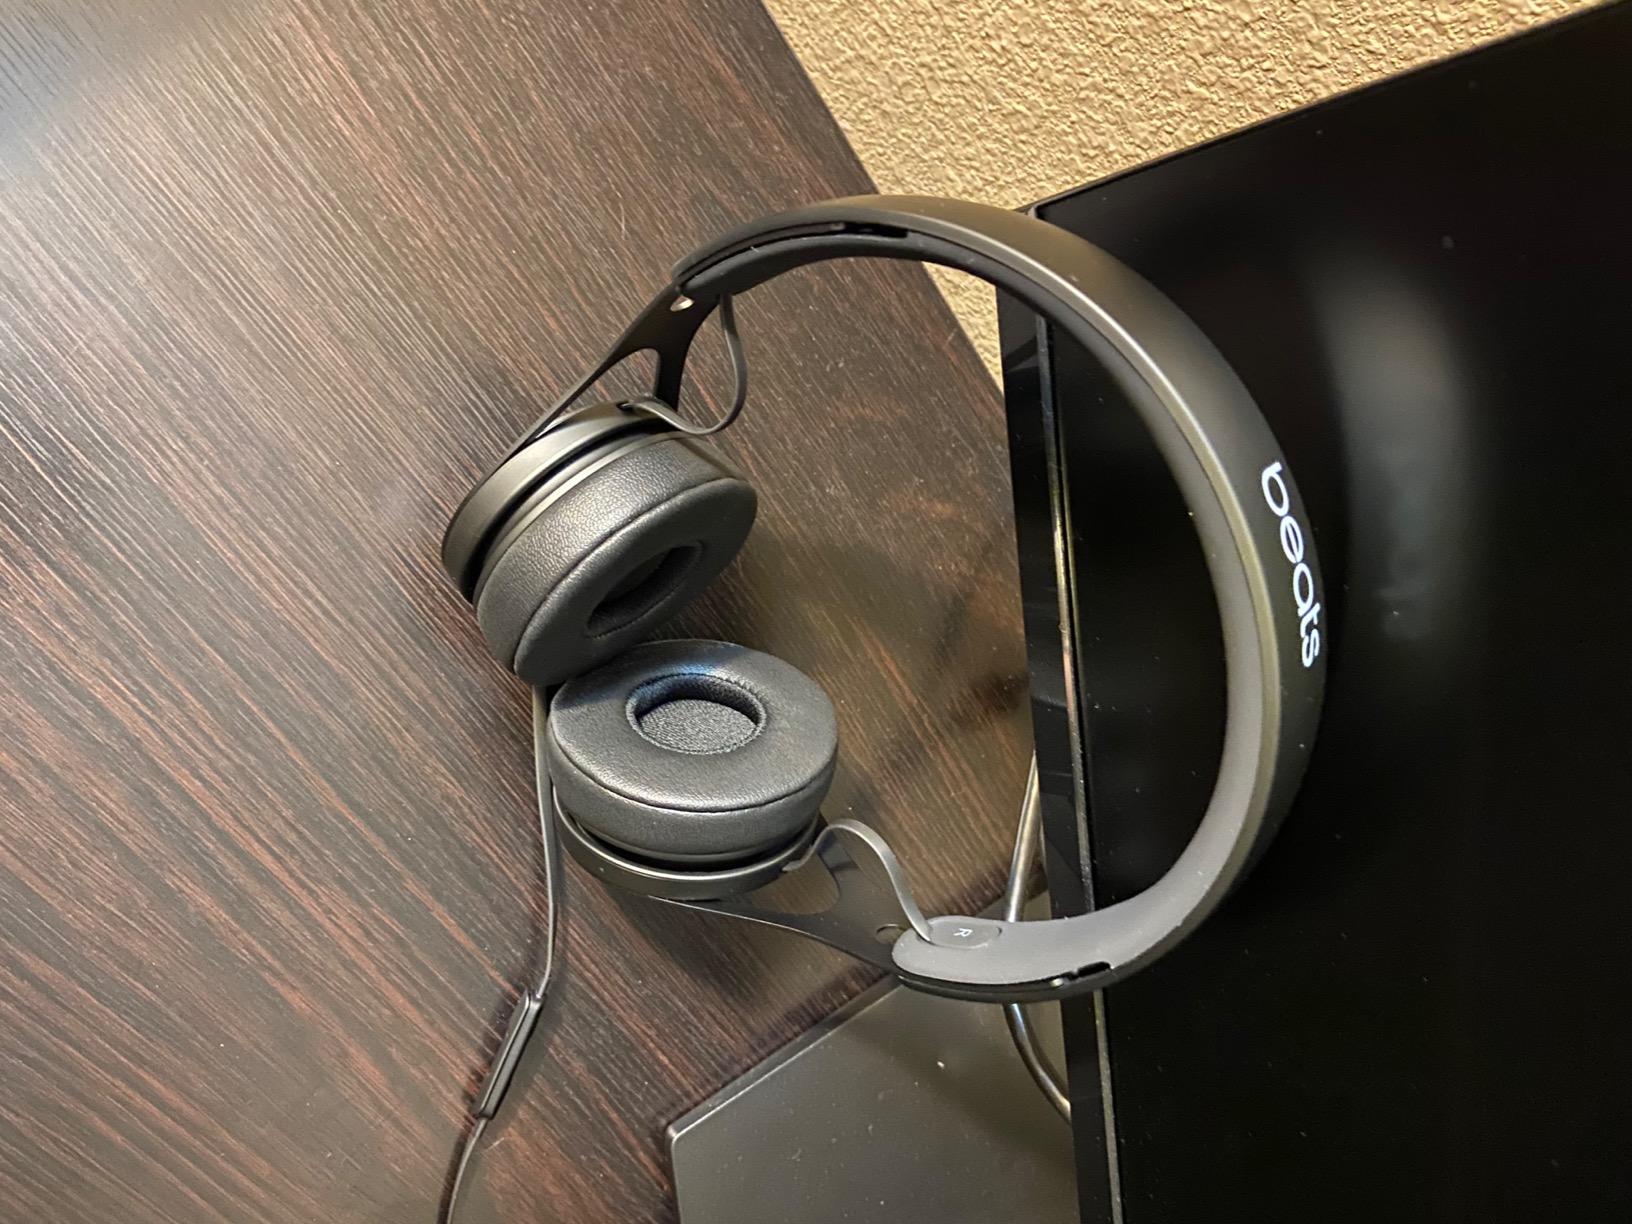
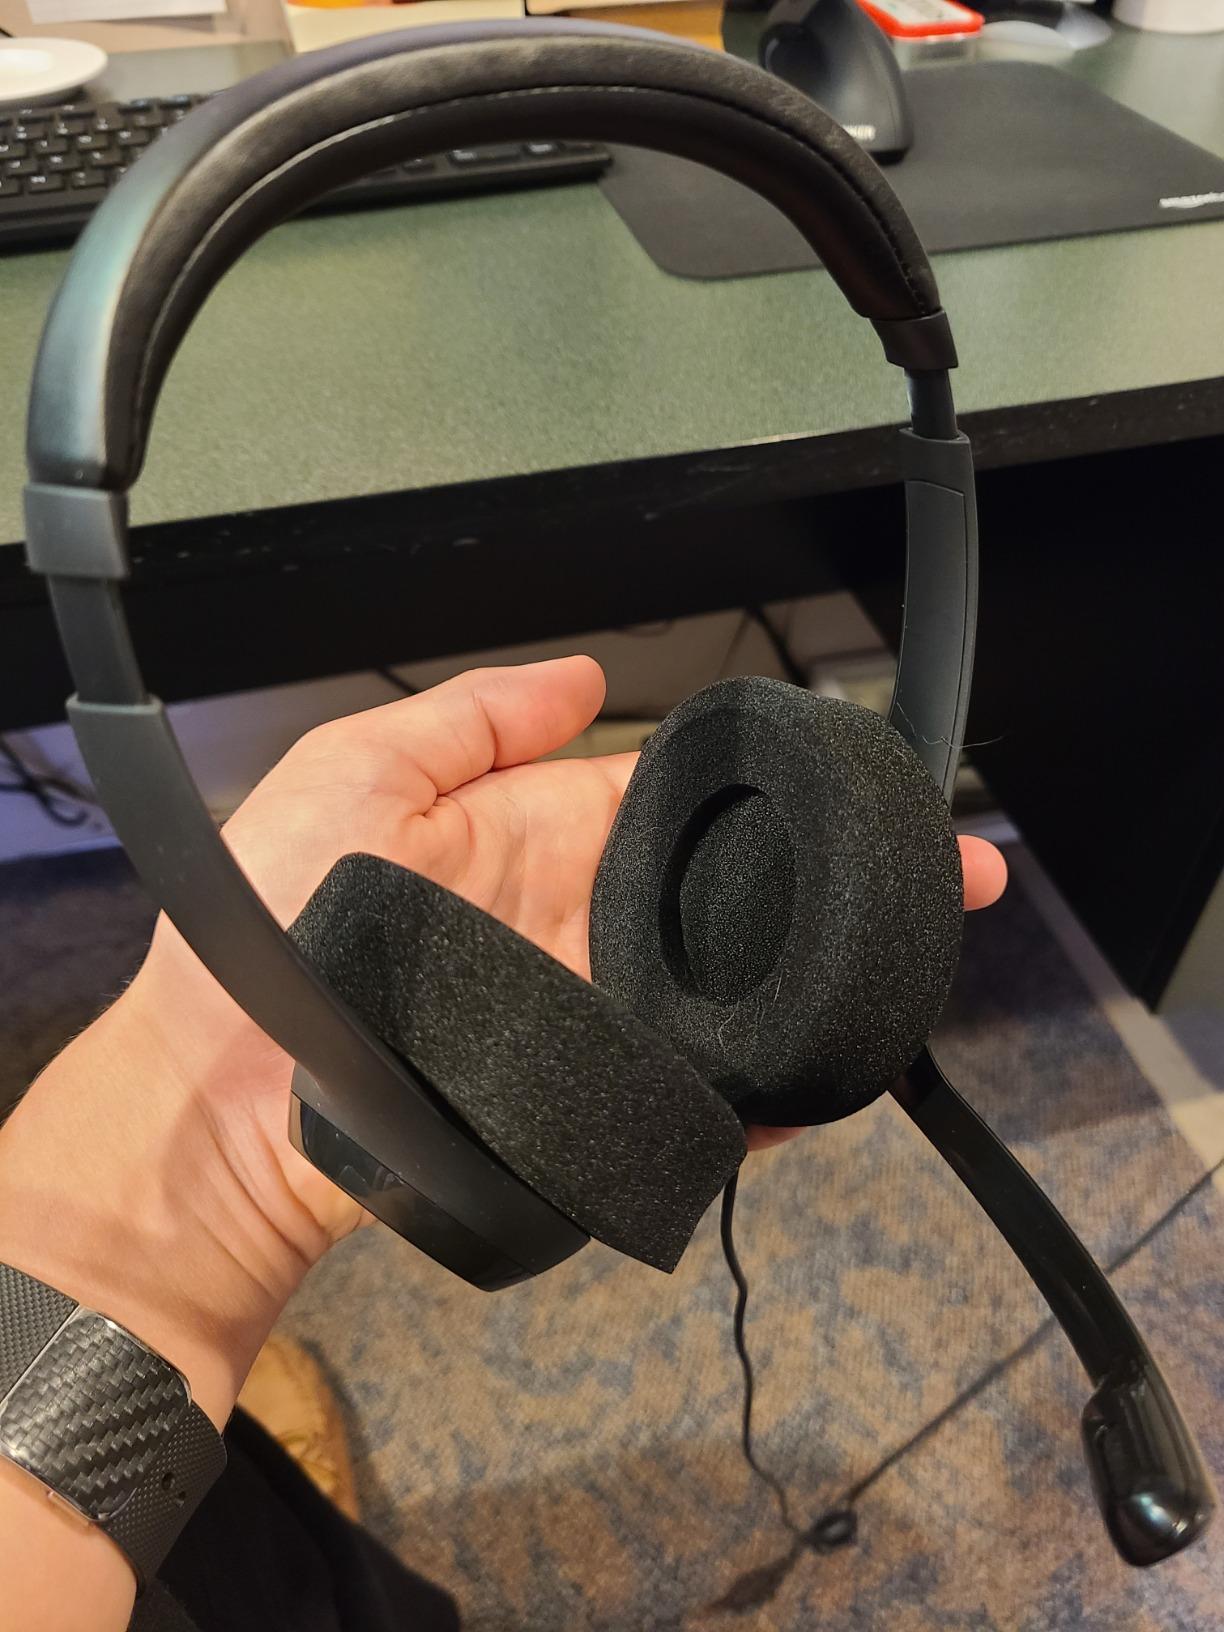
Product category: headphones
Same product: no